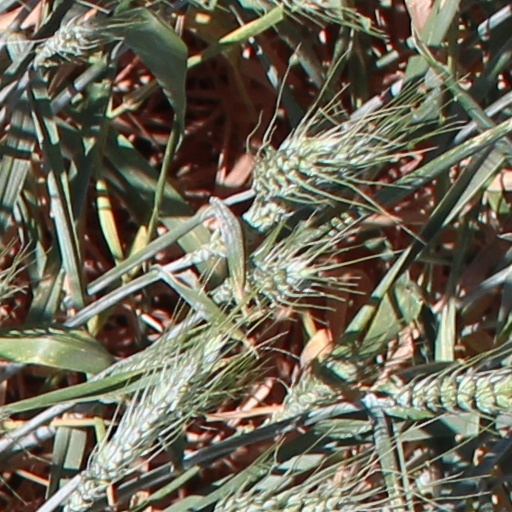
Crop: wheat